Genizah

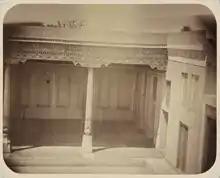
A genizah in a synagogue (Samarkand, Uzbekistan, ca. 1865–72)

A genizah (also "geniza"; plural: "genizot"["h"] or "genizahs") is a storage area in a Jewish synagogue or cemetery designated for the temporary storage of worn-out Hebrew-language books and papers on religious topics prior to proper cemetery burial.